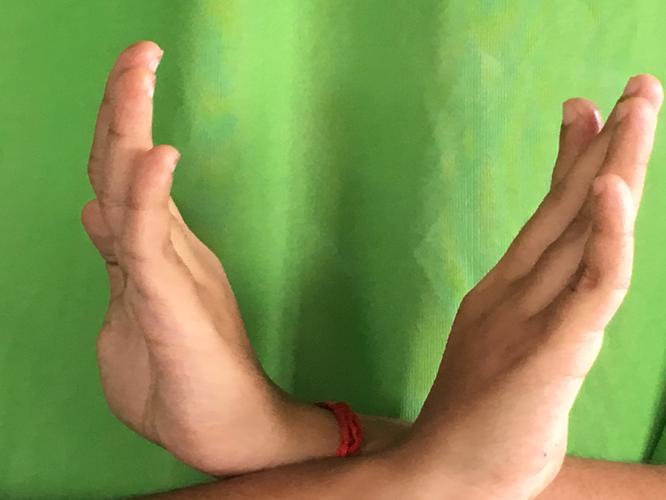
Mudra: Swastikam
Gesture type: double_hand